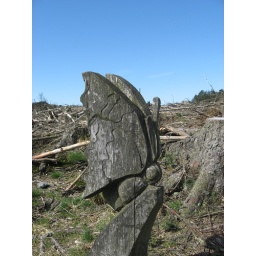
in grizedale forest park, lake district